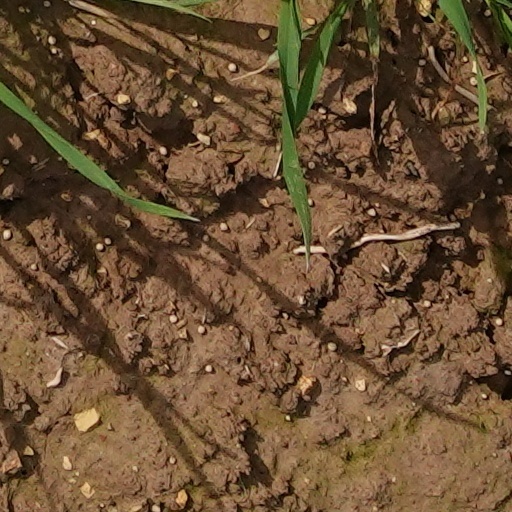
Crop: wheat